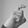
ASL letter: X